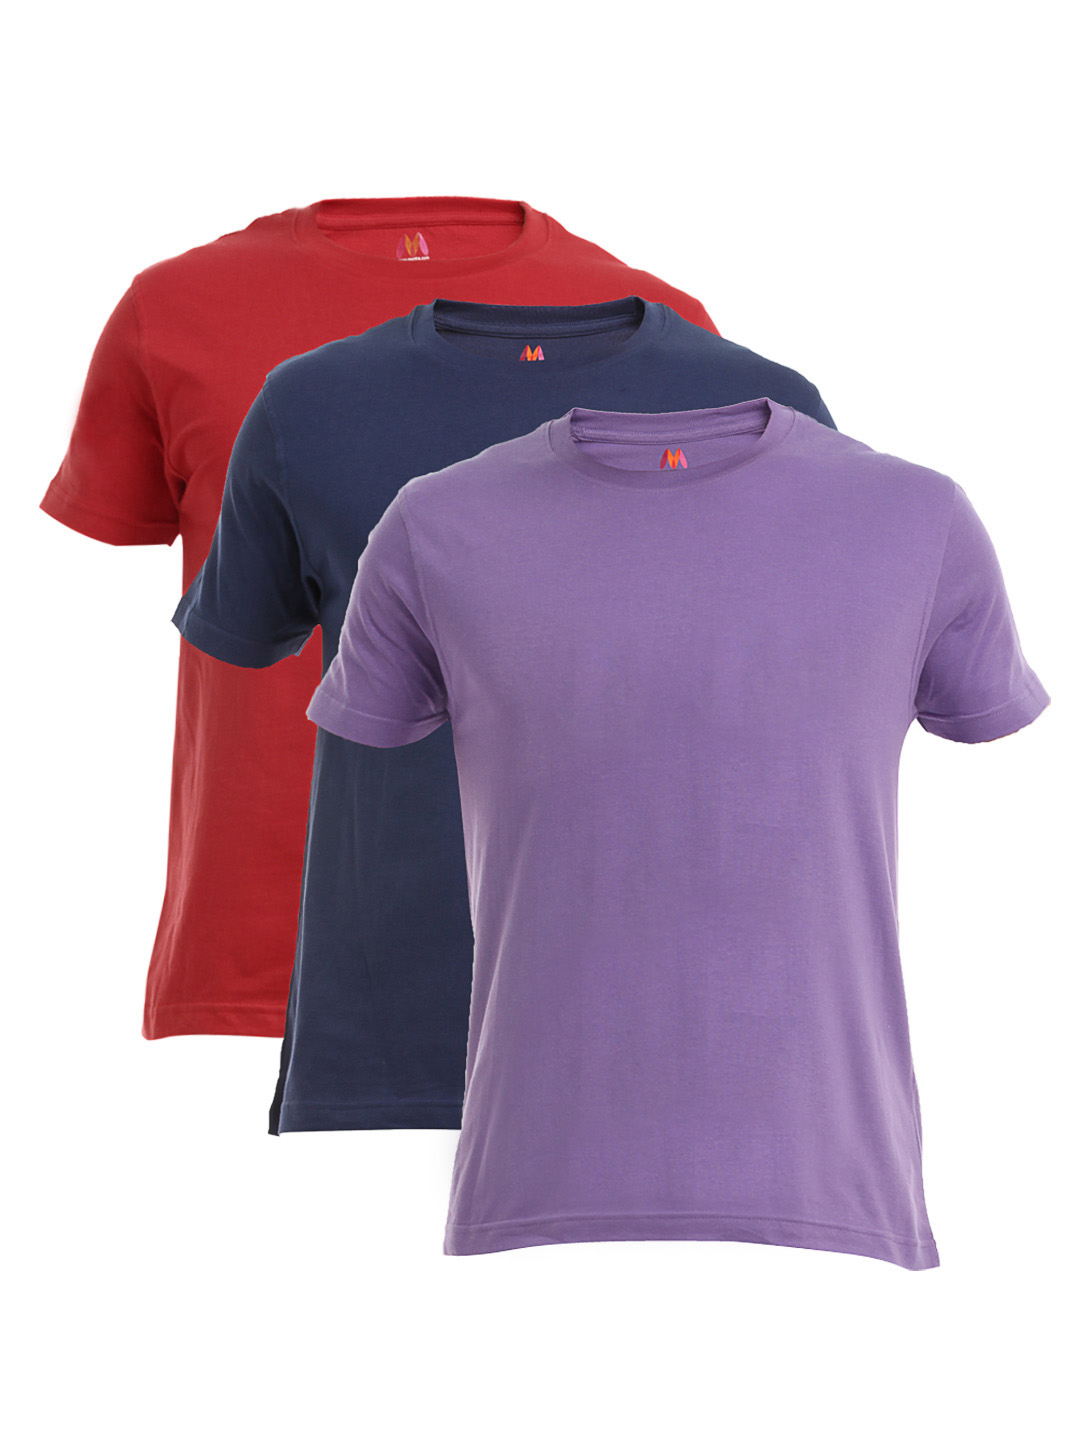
Myntra Men Pack of 3 T-shirt
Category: Apparel / Topwear / Tshirts
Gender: Men
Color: Purple
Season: Summer 2012
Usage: Casual